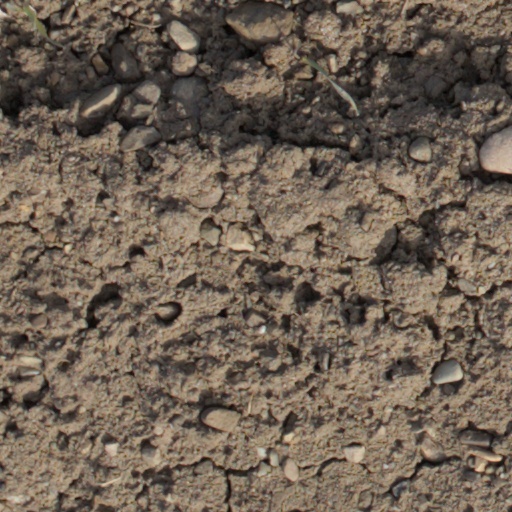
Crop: wheat